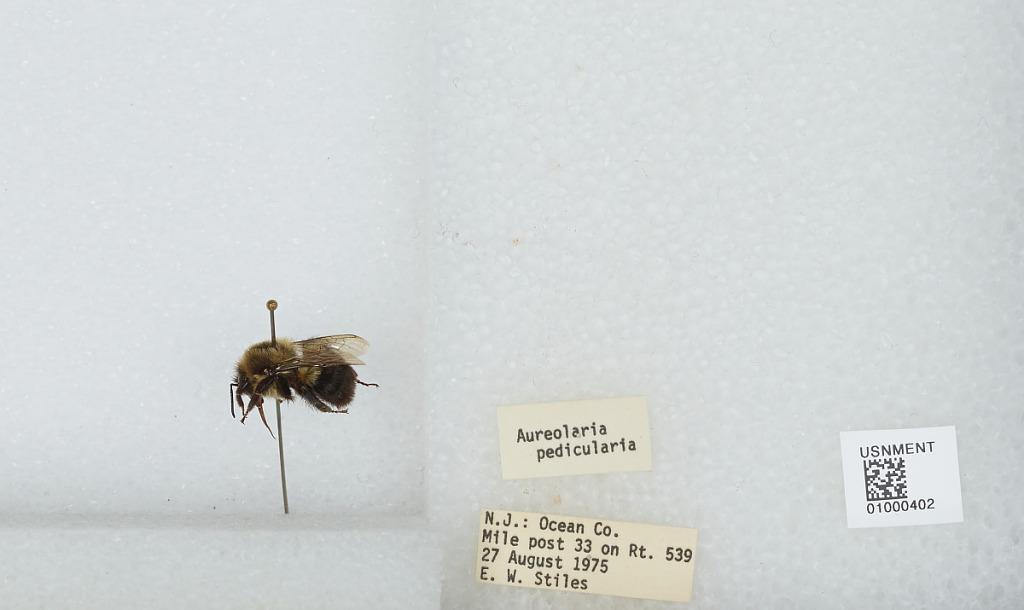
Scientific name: Bombus (Pyrobombus) impatiens Cresson
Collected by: E. Stiles
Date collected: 1975-8-27
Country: United States
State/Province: New Jersey
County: Ocean
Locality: Mile post 33 on Route 539
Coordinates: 40.0519, -74.4561